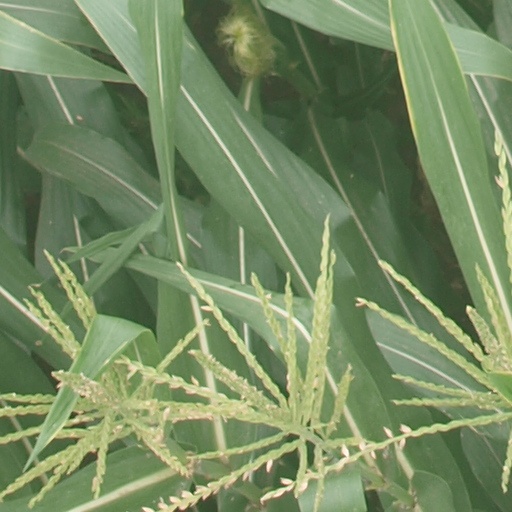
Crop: maize; corn